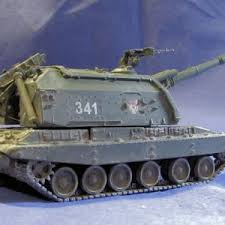
Label: 2S19_MSTA